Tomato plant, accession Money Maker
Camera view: horizontal (90 deg, fisheye); turntable rotation: 270 degrees
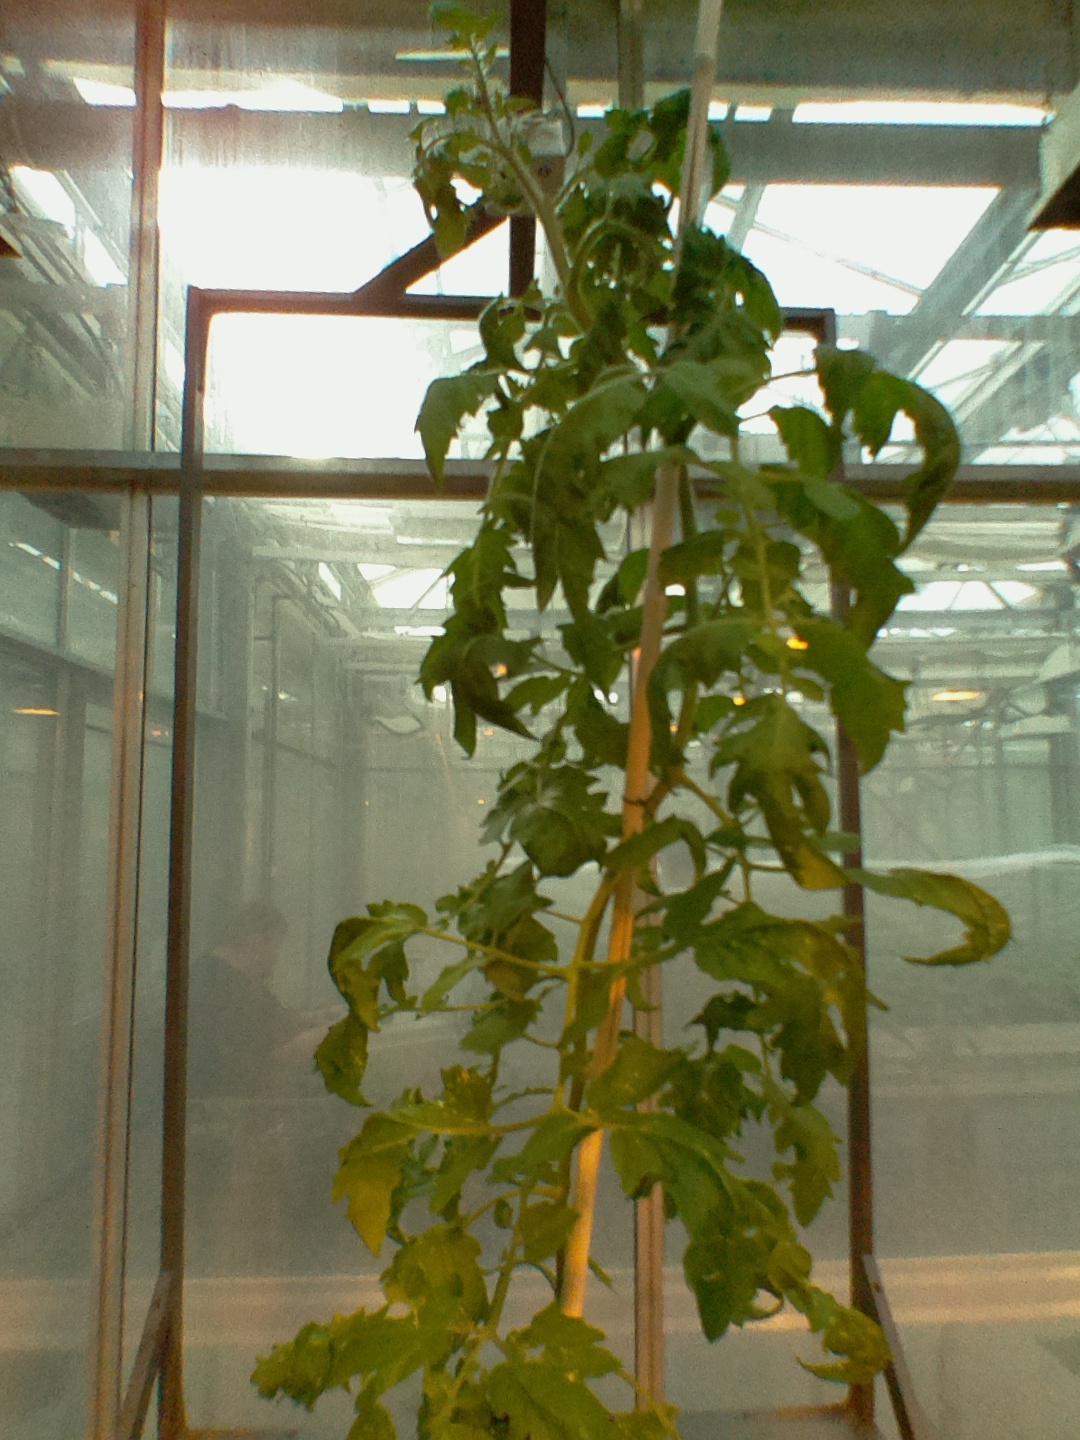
BBCH growth stage 67: Full flowering, 70%-80% of flowers open, more petals falling